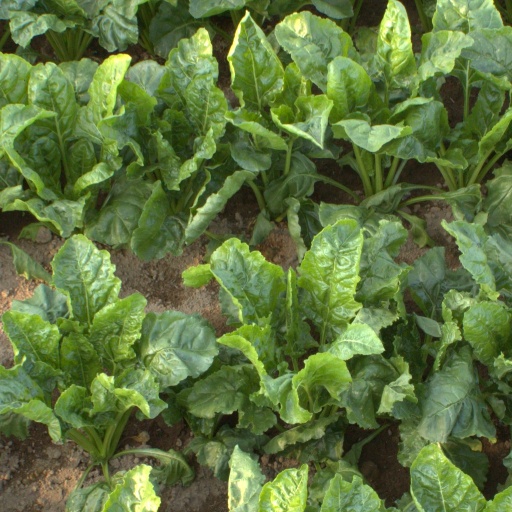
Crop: sugar beet